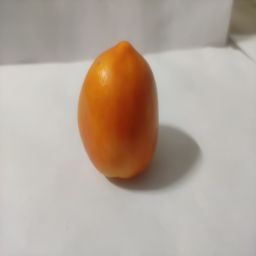
Crop: Tomato
Quality: Ripe